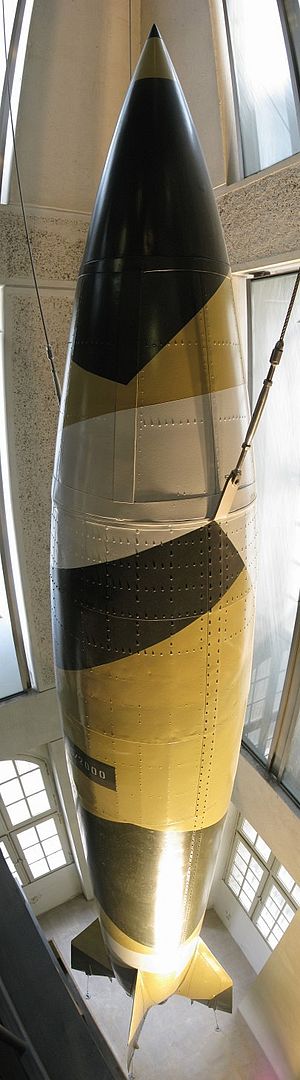
Musée de l'Armée / Galleri
Musée de l'Armée er Frankrigs nationale militærmuseum. Det ligger på Les Invalides i 7. arrondissement i Paris. Museet blev etableret i 1905 ved en sammenlægning af Musée d'Artillerie og Musée Historique de l'Armée. Musée de l'Armée har syv primære adresser og afdelinger, der indeholder museets samlinger, der rummer genstande fra antikken og frem til 1900-tallet.